Inter-Parliamentary Alliance on China

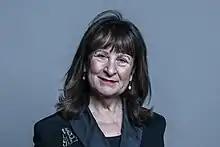
Baroness Kennedy of Shaws, one of the founding co-chairs of the alliance, has been a strong critic of China's crackdown on the Hong Kong democracy movement.

Two contemporaneous events triggered the formation of the alliance: China's initial attempt to suppress news of what eventually became the COVID-19 pandemic and Beijing's plan to criminalize dissent in the semi-autonomous territory of Hong Kong.